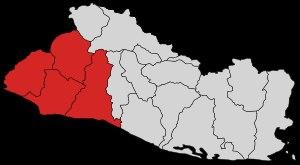
Le Salvador, un pays d'Amérique centrale peuplé d'environ sept millions d'habitants, présente de nombreux faits saillants dans son histoire.
Le caféier vient de la province de Kaffa, en Éthiopie. Sa culture se répand dans l'Arabie voisine, où sa popularité a profité de la prohibition de l'alcool par l'islam. Appelé K'hawah, qui signifie « revigorant », sa rareté l'a rendu très cher en Europe jusqu'au premier tiers du XVIIIᵉ siècle. Puis sa culture déferle en quatre vagues, Java des années 1720, La Réunion des années 1730-1740, le Suriname des années 1750-1770 et Saint-Domingue des années 1770-1780.
Le massacre de paysans salvadoriens de 1932 commence le 22 janvier de cette année dans les départements occidentaux du Salvador, lorsqu'une brève rébellion dirigée par des paysans fut durement réprimée par le gouvernement, alors dirigé par Maximiliano Hernández Martínez.